Church architecture in Scotland

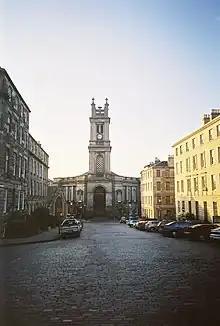
The Gracco-Baroque St Stephen's, Edinburgh

In the 18th century established patterns continued, with T-shaped churches with steeples on the long side, as at New Church, Dumfries (1724–27), and Newbattle Parish Church (1727–29). William Adam's Hamilton Parish Church (1729–32), was a Greek cross plan inscribed in a circle, while John Douglas's Killin Church (1744) was octagonal. Scots-born architect James Gibbs was highly influential on British ecclesiastical architecture. He introduced a consciously antique style in his rebuilding of St Martin-in-the-Fields, London, with a massive, steepled portico and rectangular, side-aisled plan. Similar patterns in Scotland can be seen at St Andrew's in the Square (1737–59), designed by Allan Dreghorn and built by the master mason Mungo Nasmyth, and at the smaller Donibristle Chapel (completed 1731), designed by Alexander McGill. Gibbs' own design for St. Nicholas West, Aberdeen (1752–55), had the same rectangular plan, with a nave-and-aisles, barrel-vaulted layout with superimposed pedimented front. After the Toleration Act 1711, episcopalians began building a limited number of new chapels including Alexander Jaffray's St Paul's chapel in Aberdeen (1721), the meeting house designed by McGill in Montrose, an Edinburgh chapel opened in 1722 and St Andrew's-by-the-Green in Glasgow (1750–52), which adopted a simpler version of Gibbs' pedimented rectangular plan.